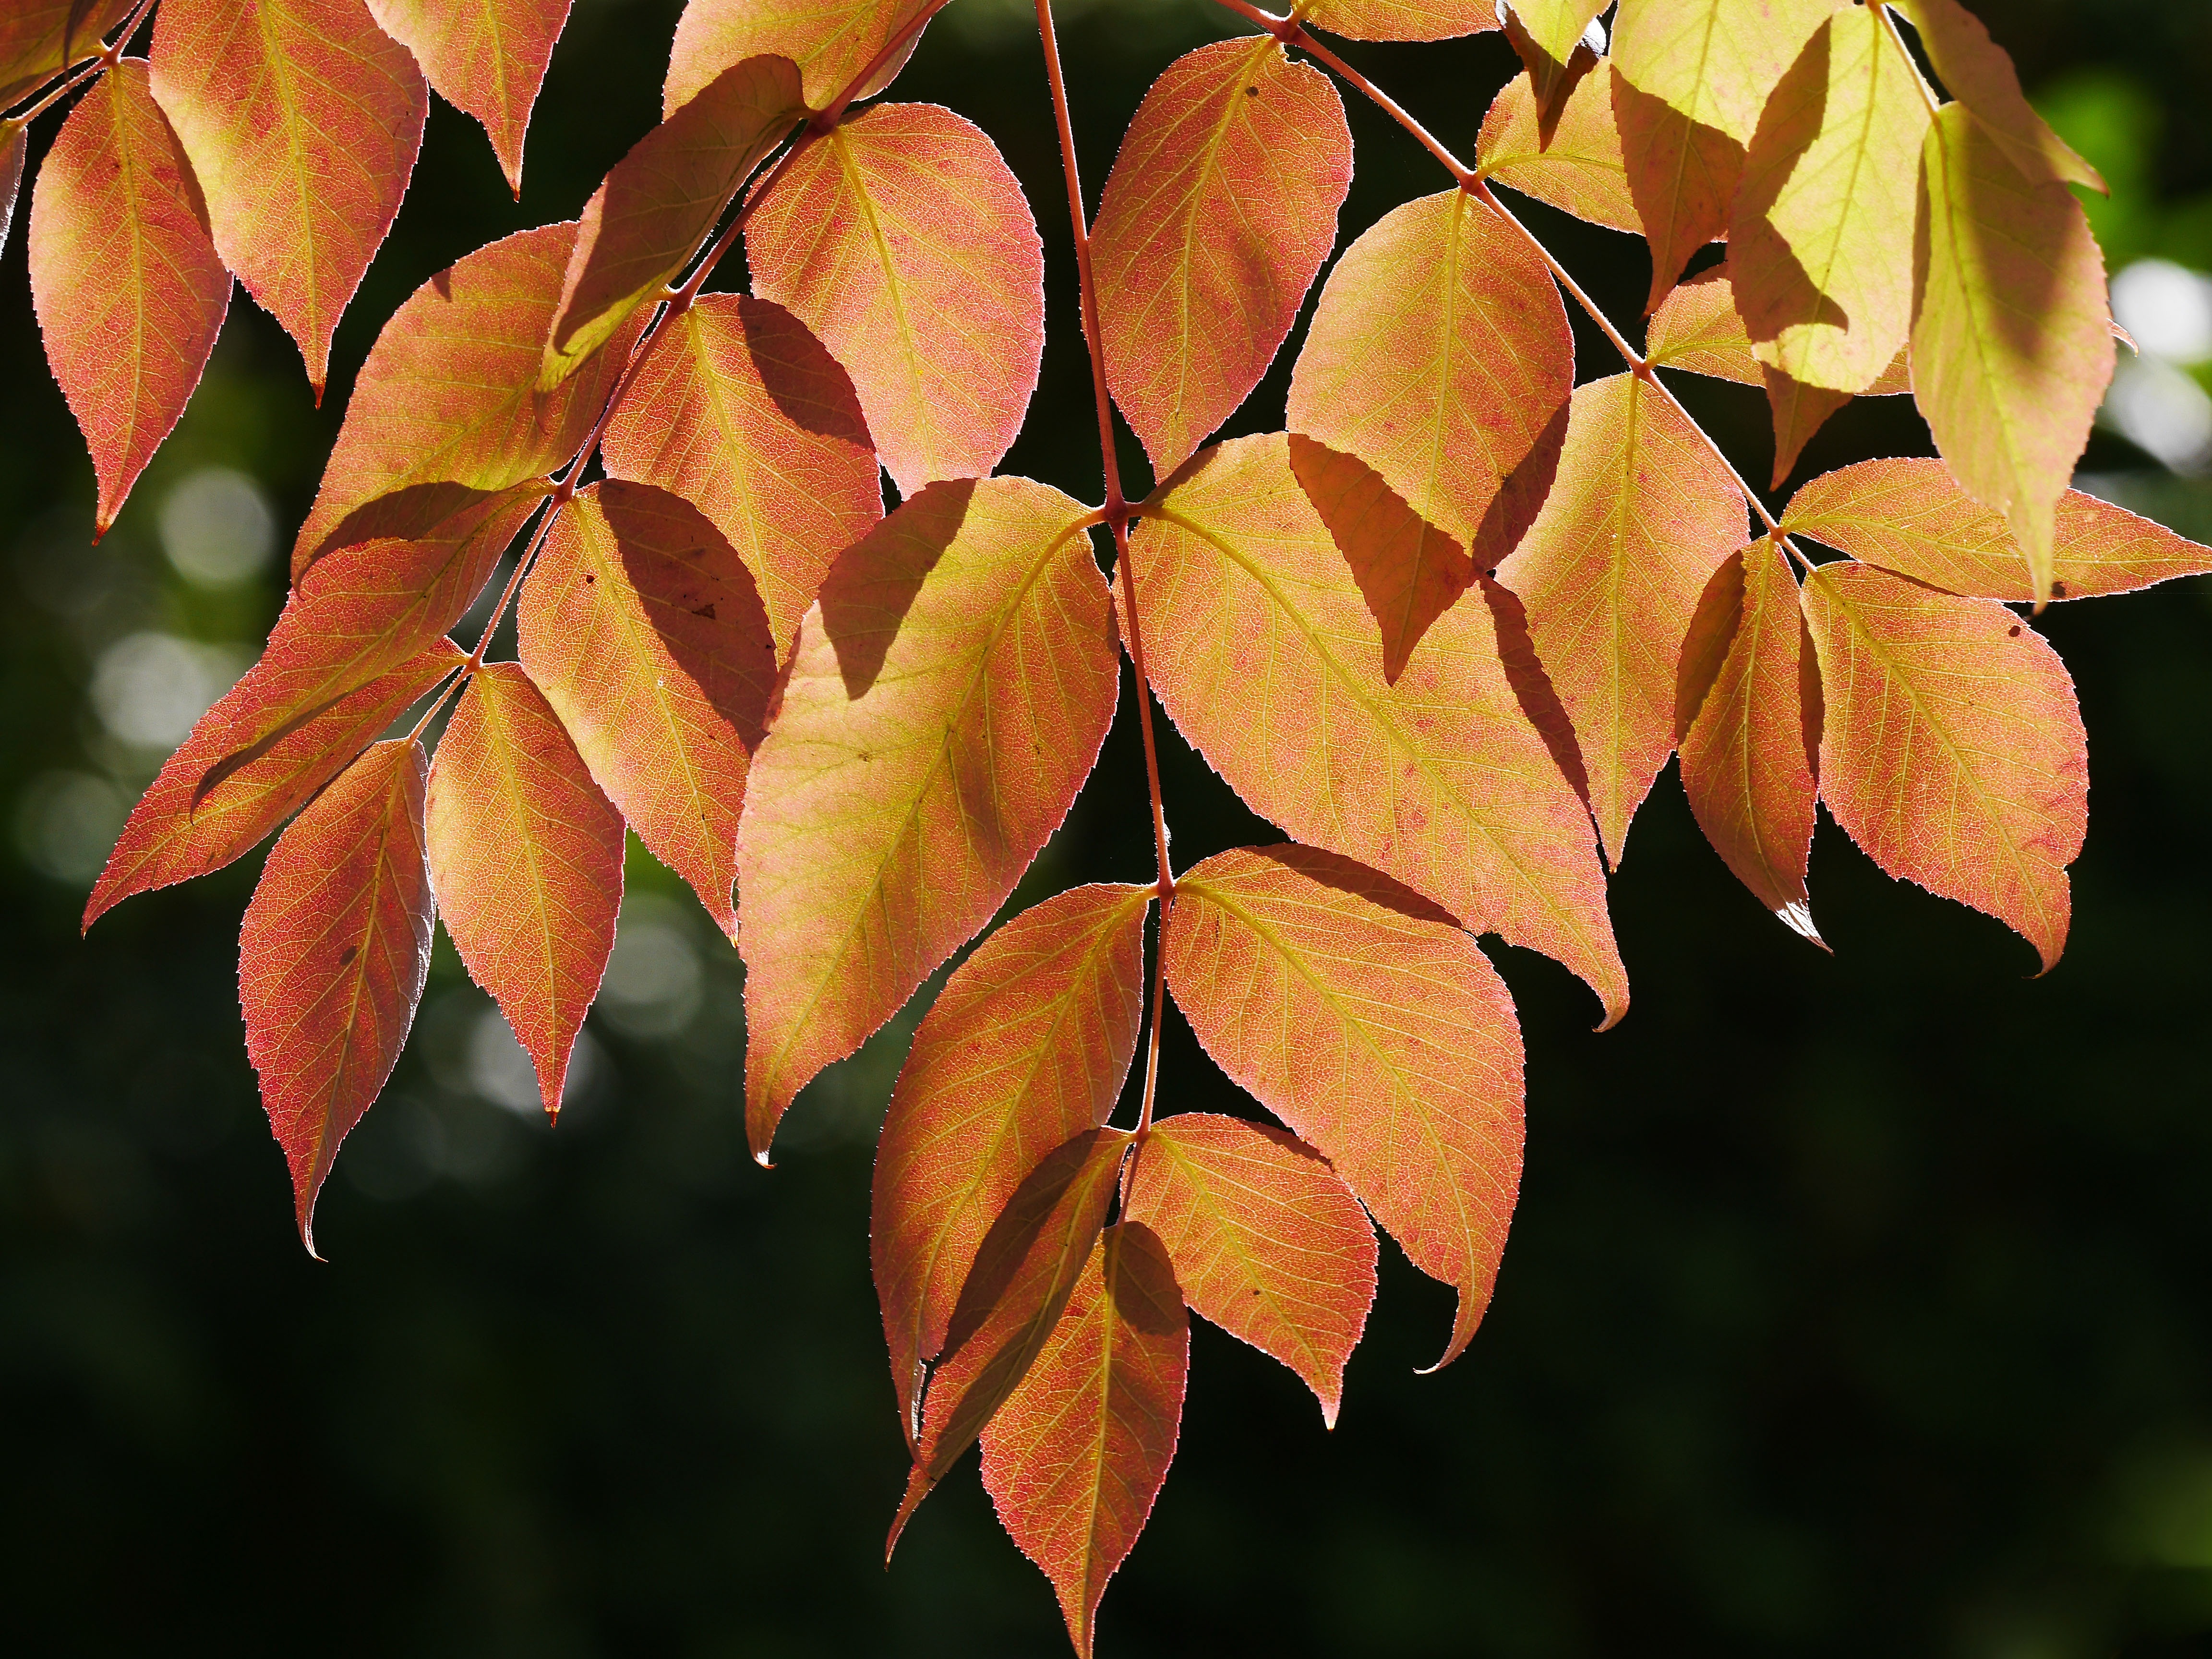
tree, branch, plant, sunlight, leaf, flower, petal, red, autumn, brown, botany, colorful, yellow, flora, season, maple leaf, farbenspiel, leaves, shrub, fall color, fall foliage, fall leaves, golden autumn, autumn colours, yellow sheet, back light, macro photography, flowering plant, plant stem, woody plant, land plant